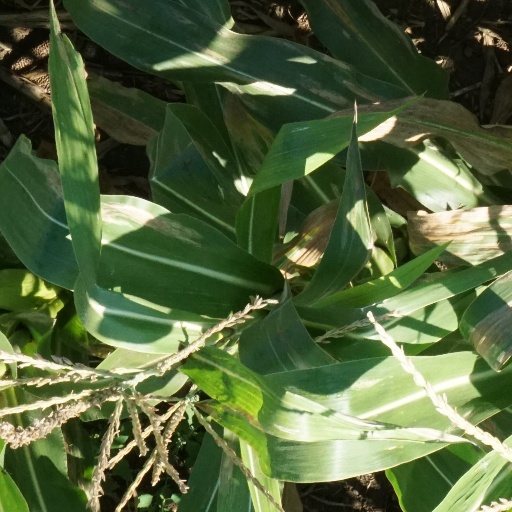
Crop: maize; corn